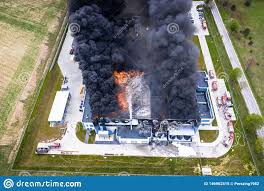
Label: urban_fire